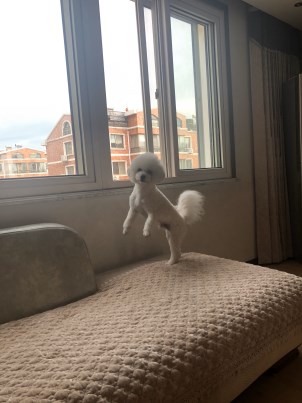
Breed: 3083-n000117-Bichon_Frise